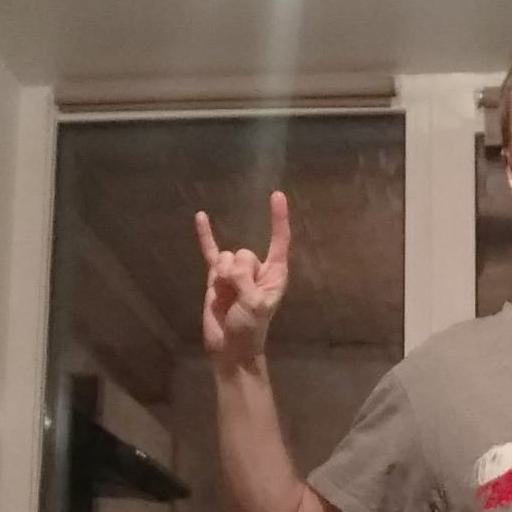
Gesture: rock